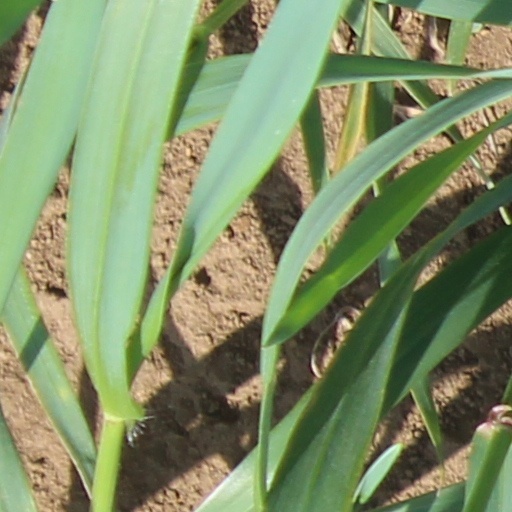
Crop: wheat